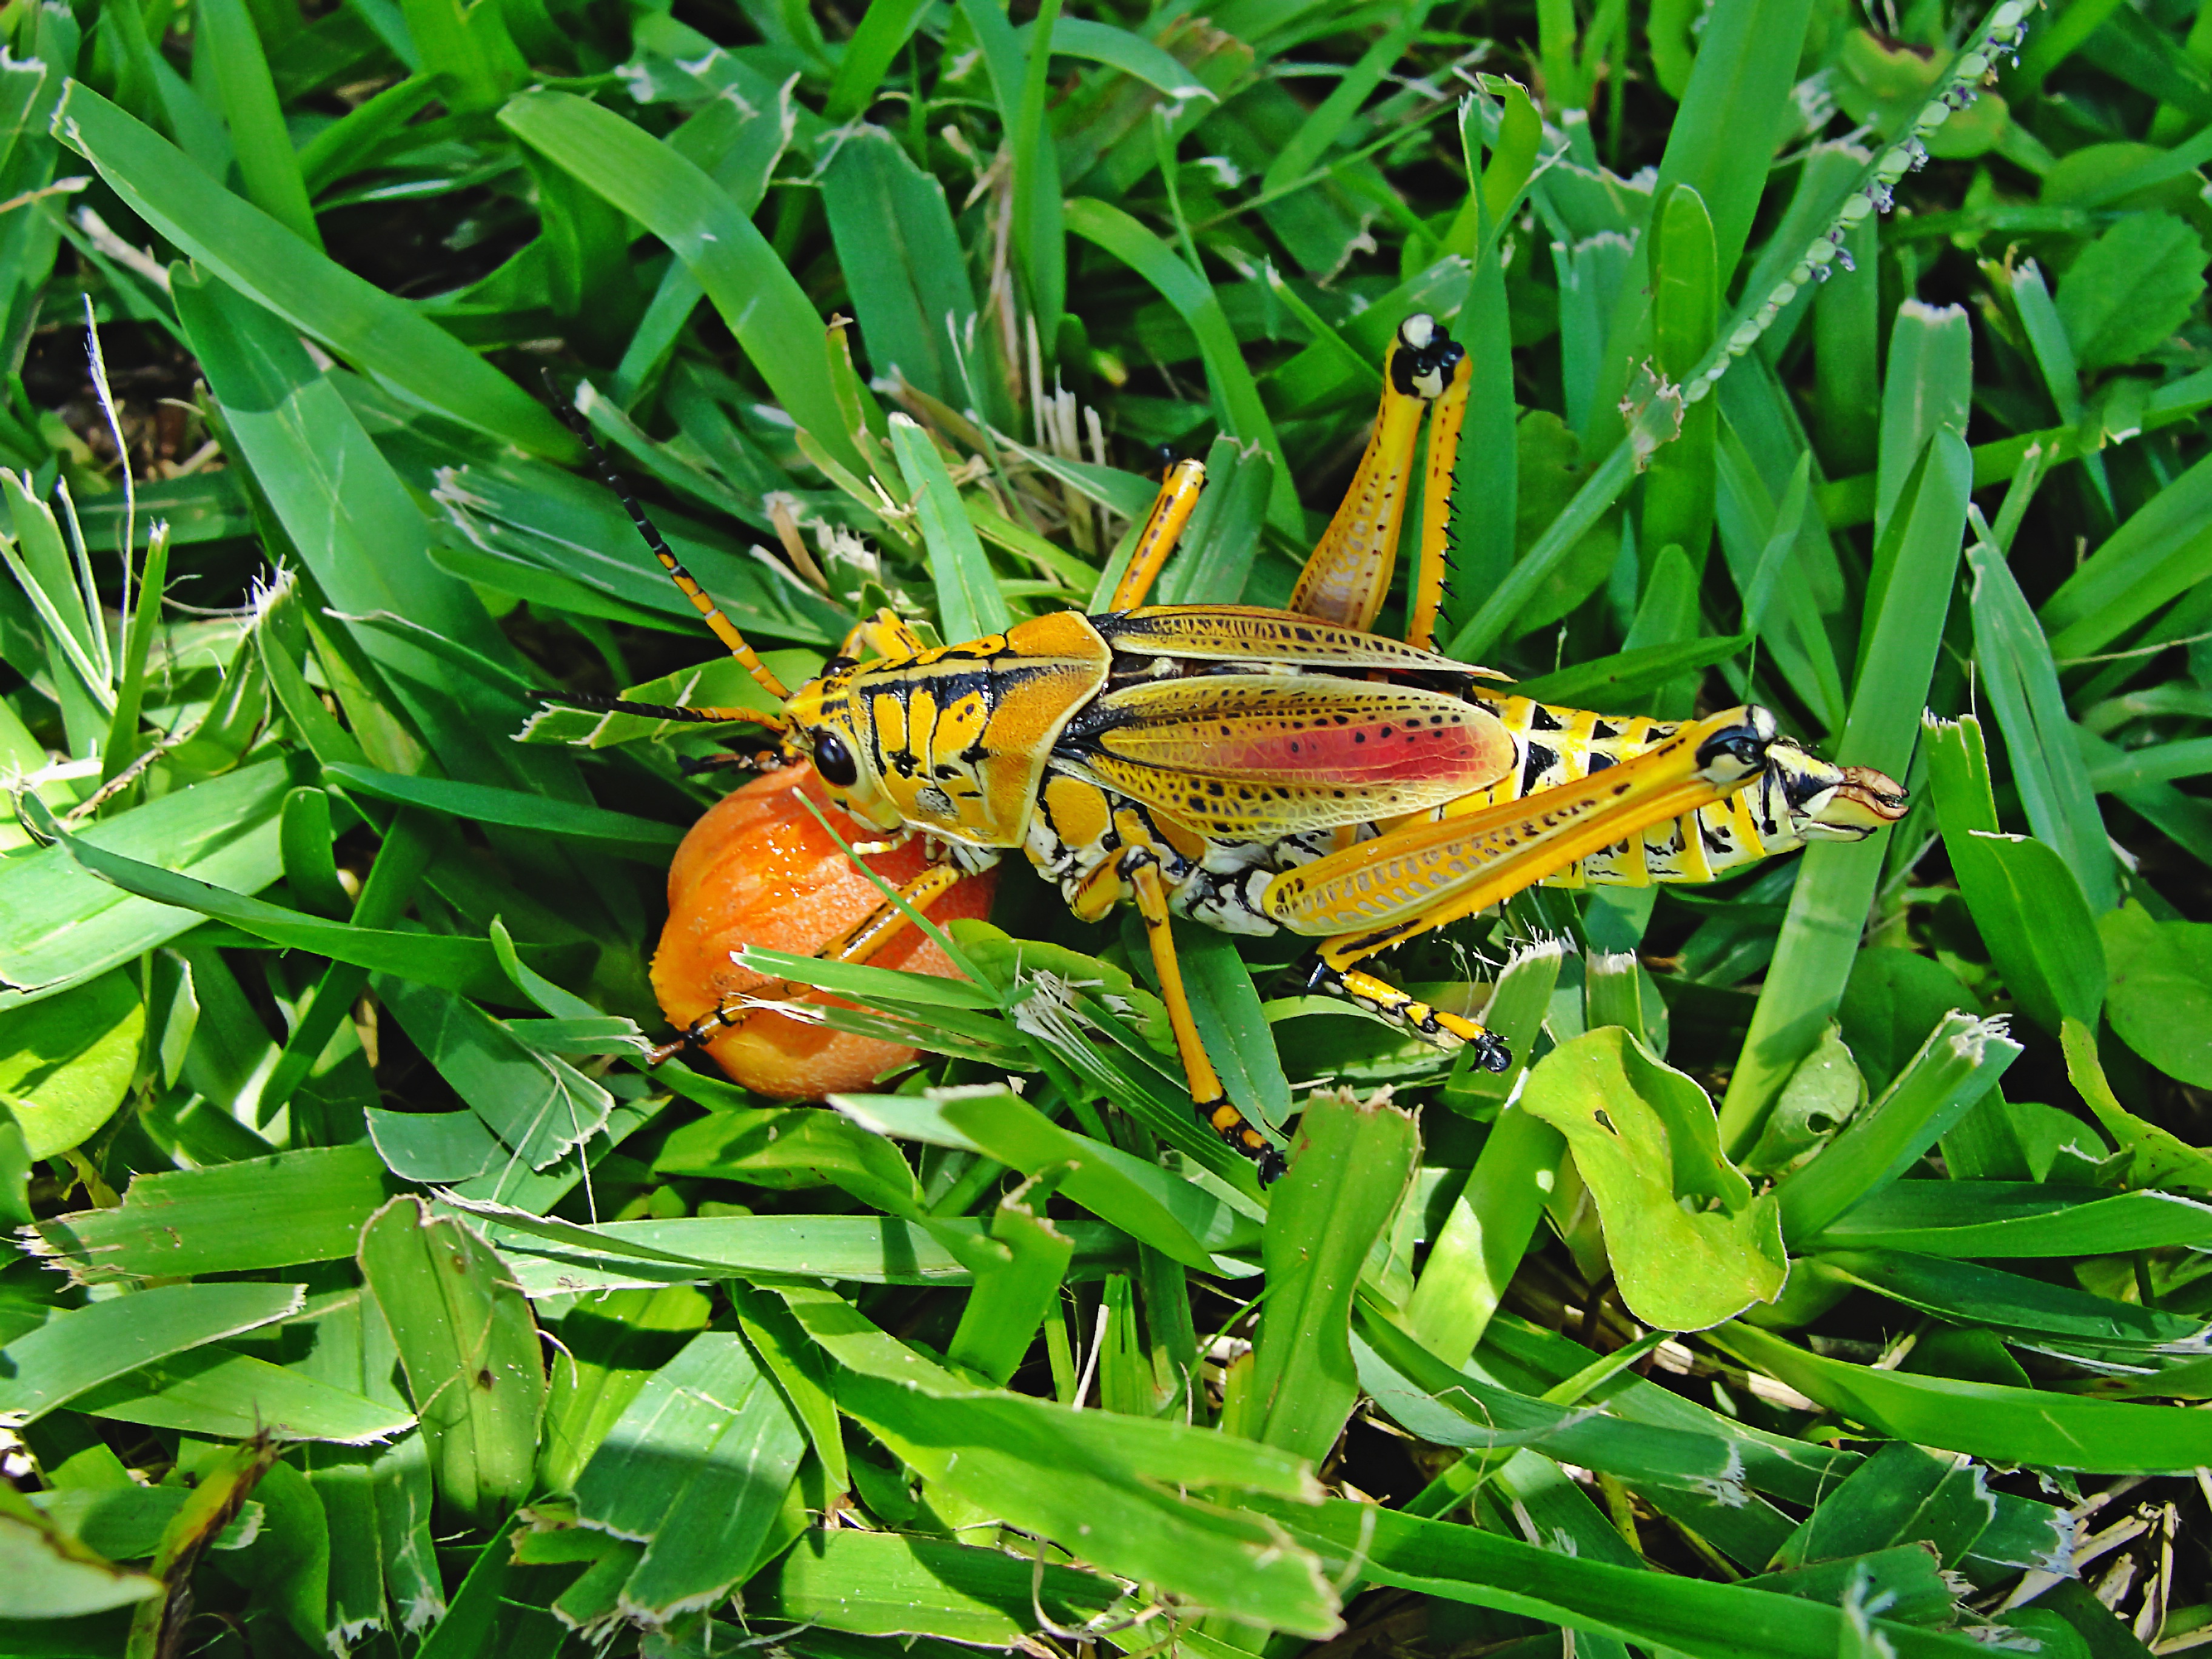
flower, insect, botany, amphibian, fauna, invertebrate, lobster, animals, grasshopper, macro photography, cricket like insect